SS Costa Rica

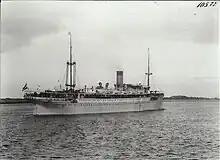
"Prinses Juliana" as she looked until her 1924 refit, with her hull painted pale grey

According to two sources, the UK seized her on 23 or 28 March 1918. According to a newspaper report published in April 1918, SMN was still operating her, she had just called at the US port of Honolulu without being seized, she was on her way to San Francisco, and the US War Trade Board in Washington DC had stated that it would not seize her there either. However, this may have been disinformation, as it was in San Francisco that she was converted into a troop ship. She kept most of her Dutch crew, but P&O managed her for the US Cruiser and Transport Force. She left San Francisco on 5 May 1918, passed through the Panama Canal, and on 6 August embarked 2,800 troops of the American Expeditionary Forces to take to France.